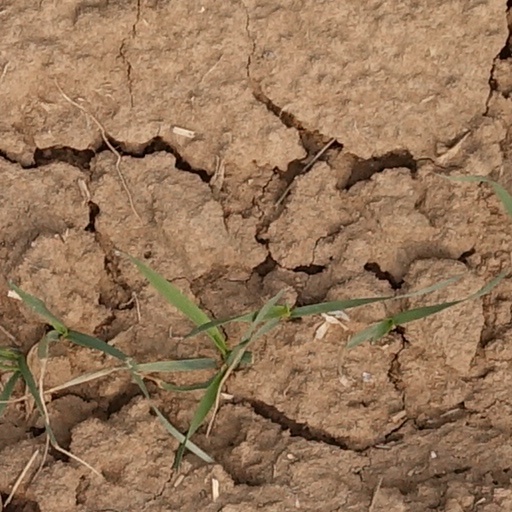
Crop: wheat